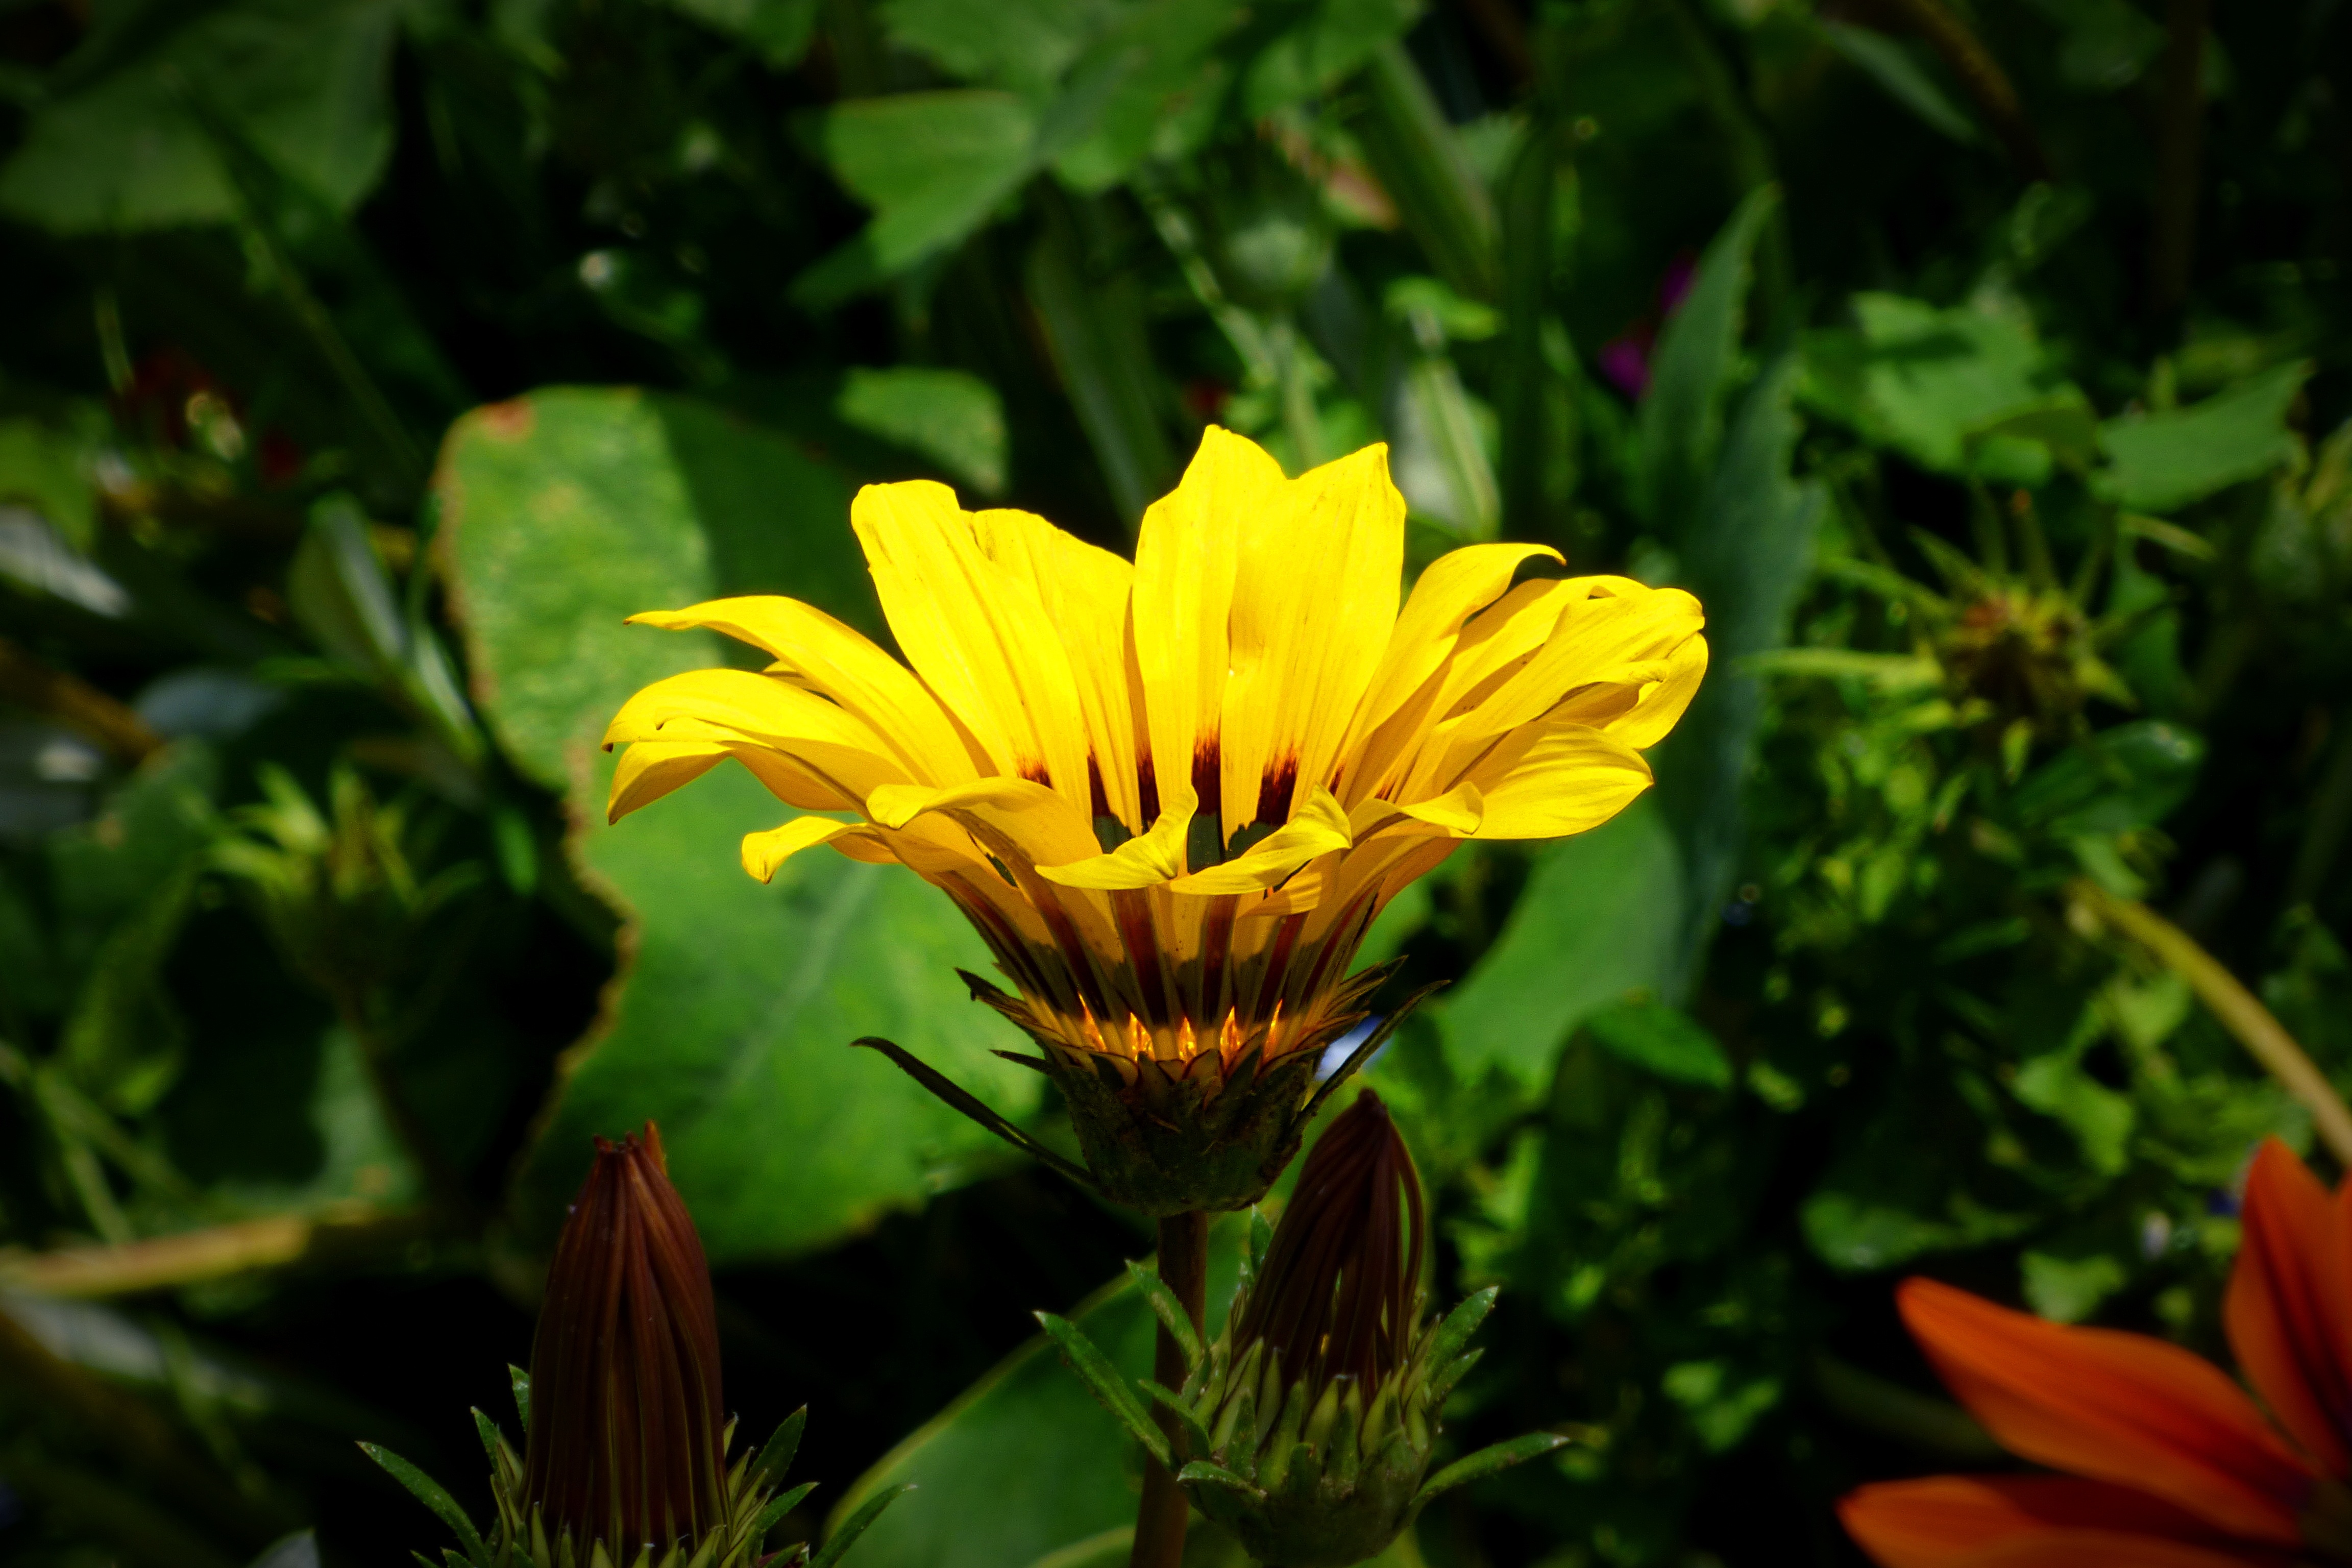
nature, light, plant, meadow, leaf, flower, petal, spring, green, insect, botany, yellow, garden, flora, fauna, yellow flower, wildflower, petals, macro photography, flowering plant, daisy family, land plant